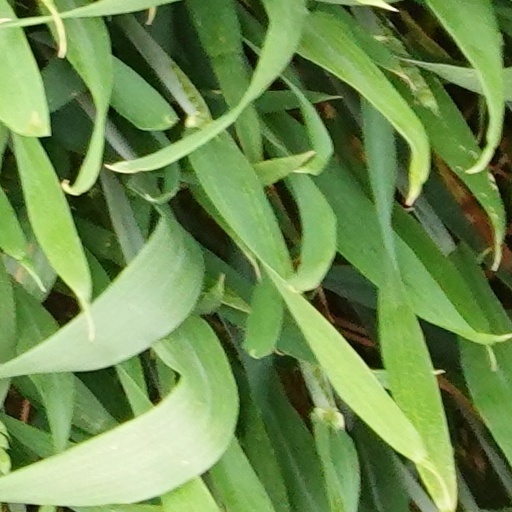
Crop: wheat